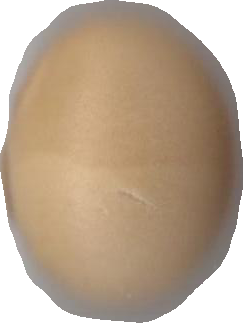
Variety: Grobogan